Bankura district

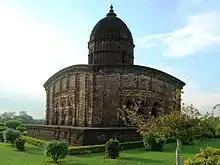
Jor Mandir complex (c. 1726), Bishnupur

Bir Hambir, the 49th ruler of the Malla dynasty who flourished around 1586 and ruled in the 16th-17th century, was a contemporary of the Mughal emperor Akbar. He was involved on the side of Mughals in their struggle against the Afghans and is mentioned by Muslim historians. He paid an annual tribute to the Muslim viceroys of Bengal and thus acknowledged their suzerainty. He was converted to Vaishnavism by Srinivasa and introduced the worship of Madan Mohan in Bishnupur.